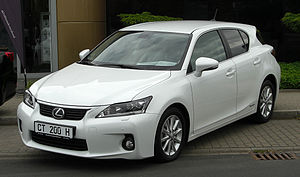
Lille mellemklassebil / Aktuelle modeller i Europa
En lille mellemklassebil er en bil som er større end en minibil, men mindre end en stor mellemklassebil.